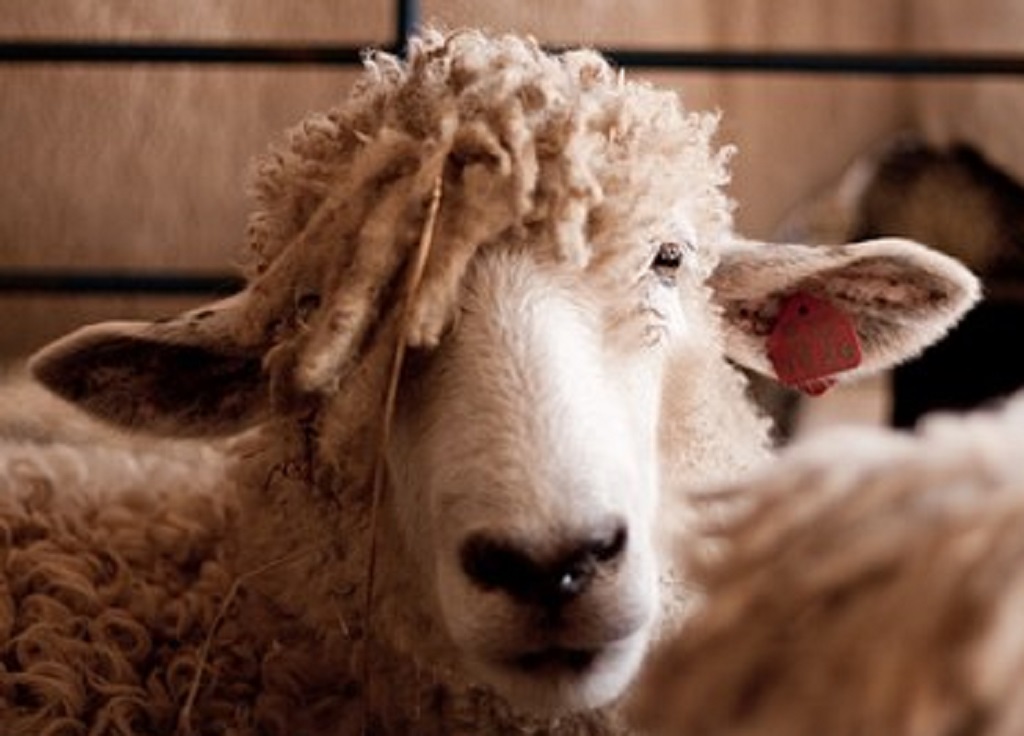
Label: no pain